Architecture of Mesopotamia

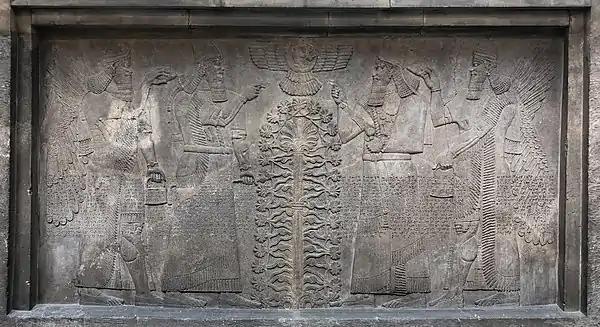
King Ashurnasirpal's throneroom relief showing Ashur hovering above the tree of life.

The Sumerians were the first society to conceive and construct the city as a "planned" construct. That they were proud of this achievement is attested to in the "Epic of Gilgamesh" which opens with a description of Uruk—its massive walls, streets, markets, temples, and gardens. Uruk became the template of an urban culture which spread throughout Western Asia via colonization and conquest, and more generally as societies became larger and more sophisticated.